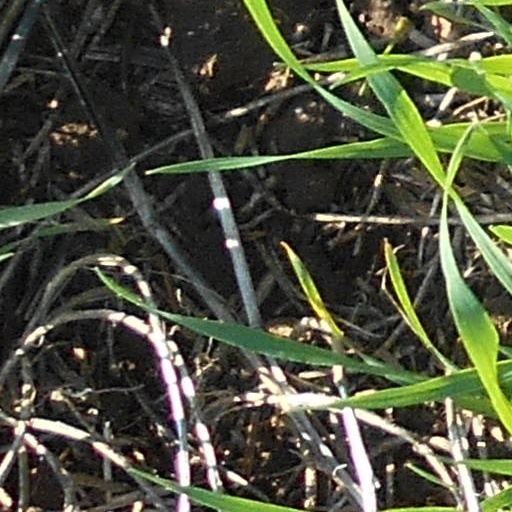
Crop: wheat